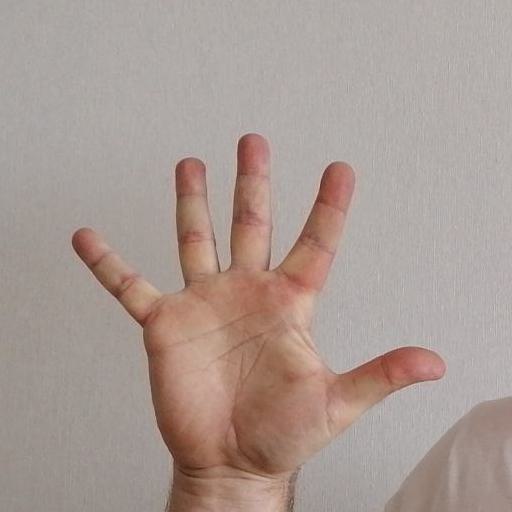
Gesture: palm